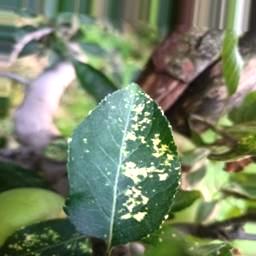
Label: Apple_Mosaic